Normandy American Cemetery and Memorial

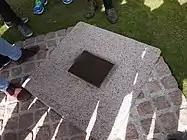
Time capsule

The Cemetery is divided into ten plots. It forms a Latin cross, with the Chapel in its middle, and the Memorial and Wall of the Missing at its base.